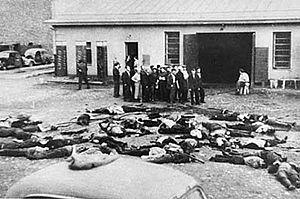
Le massacre du garage Lietukis fait référence au massacre de 68 Juifs de Lituanie perpétré en public le 27 juin 1941 par des nationalistes lituaniens dans le garage Lietukis, à l'est de Kaunas.